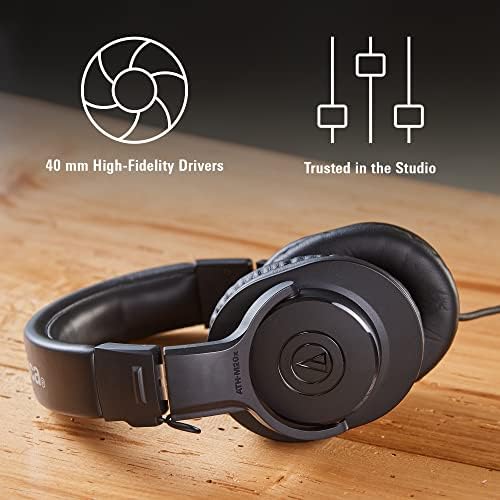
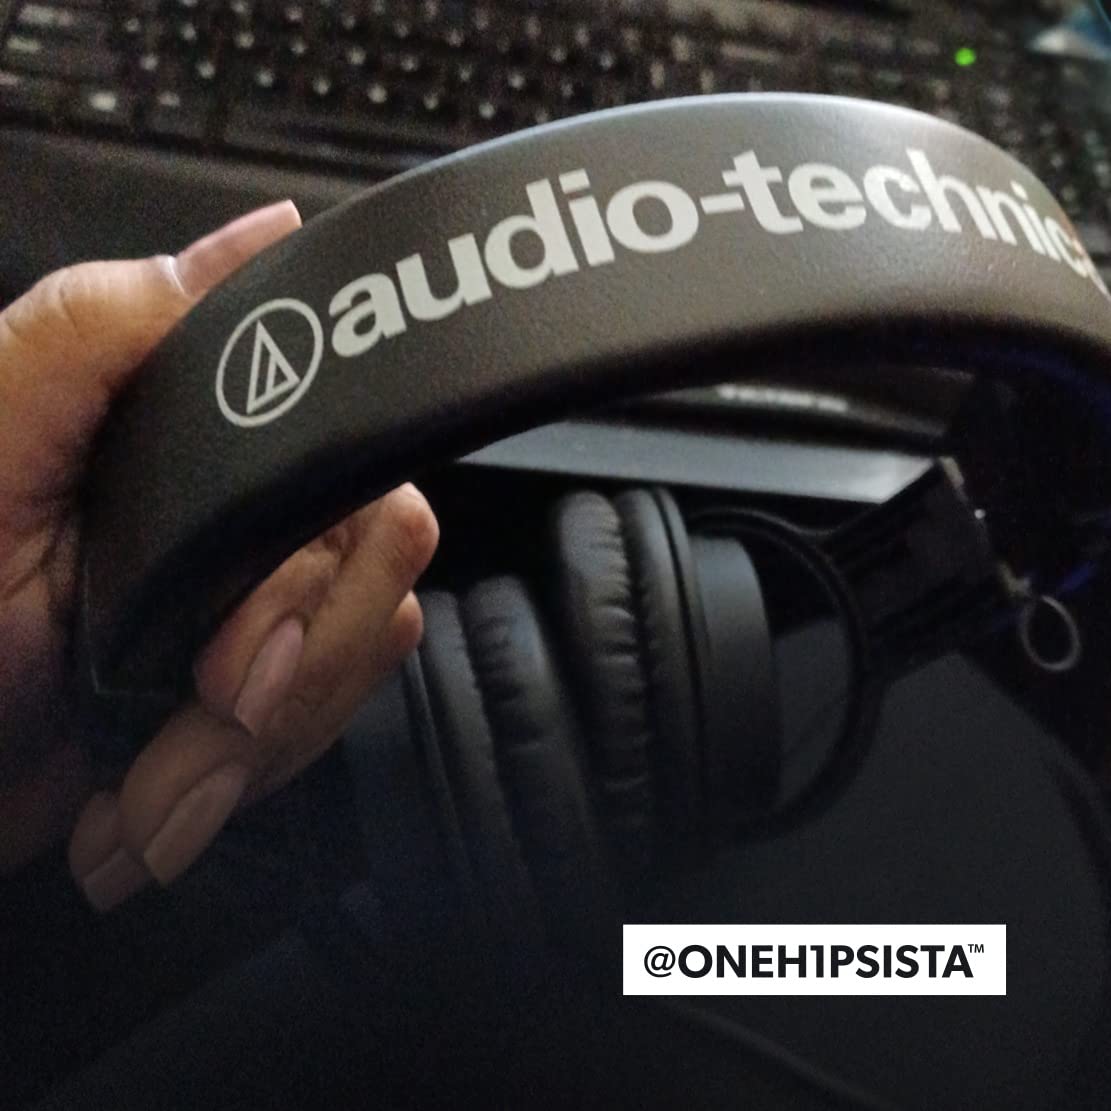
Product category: headphones
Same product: yes